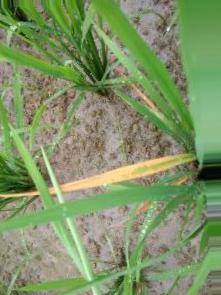
Nhãn: Tungro virus